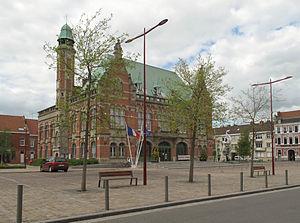
Orchies (France - département du Nord) — Hôtel de Ville
"Orchies est une commune française située dans le département du Nord, en région Hauts-de-France. Ses habitants sont appelés les ""Orchésiens"".